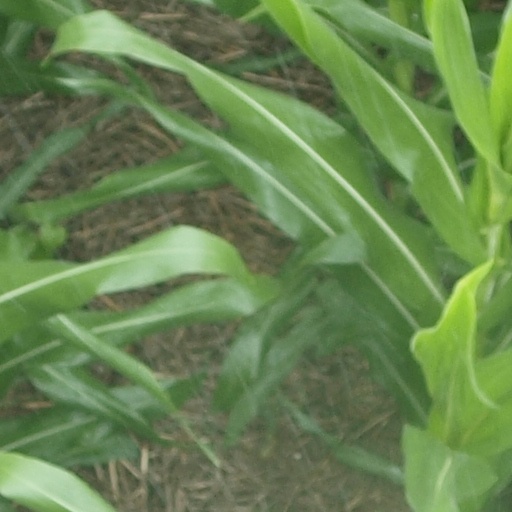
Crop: maize; corn